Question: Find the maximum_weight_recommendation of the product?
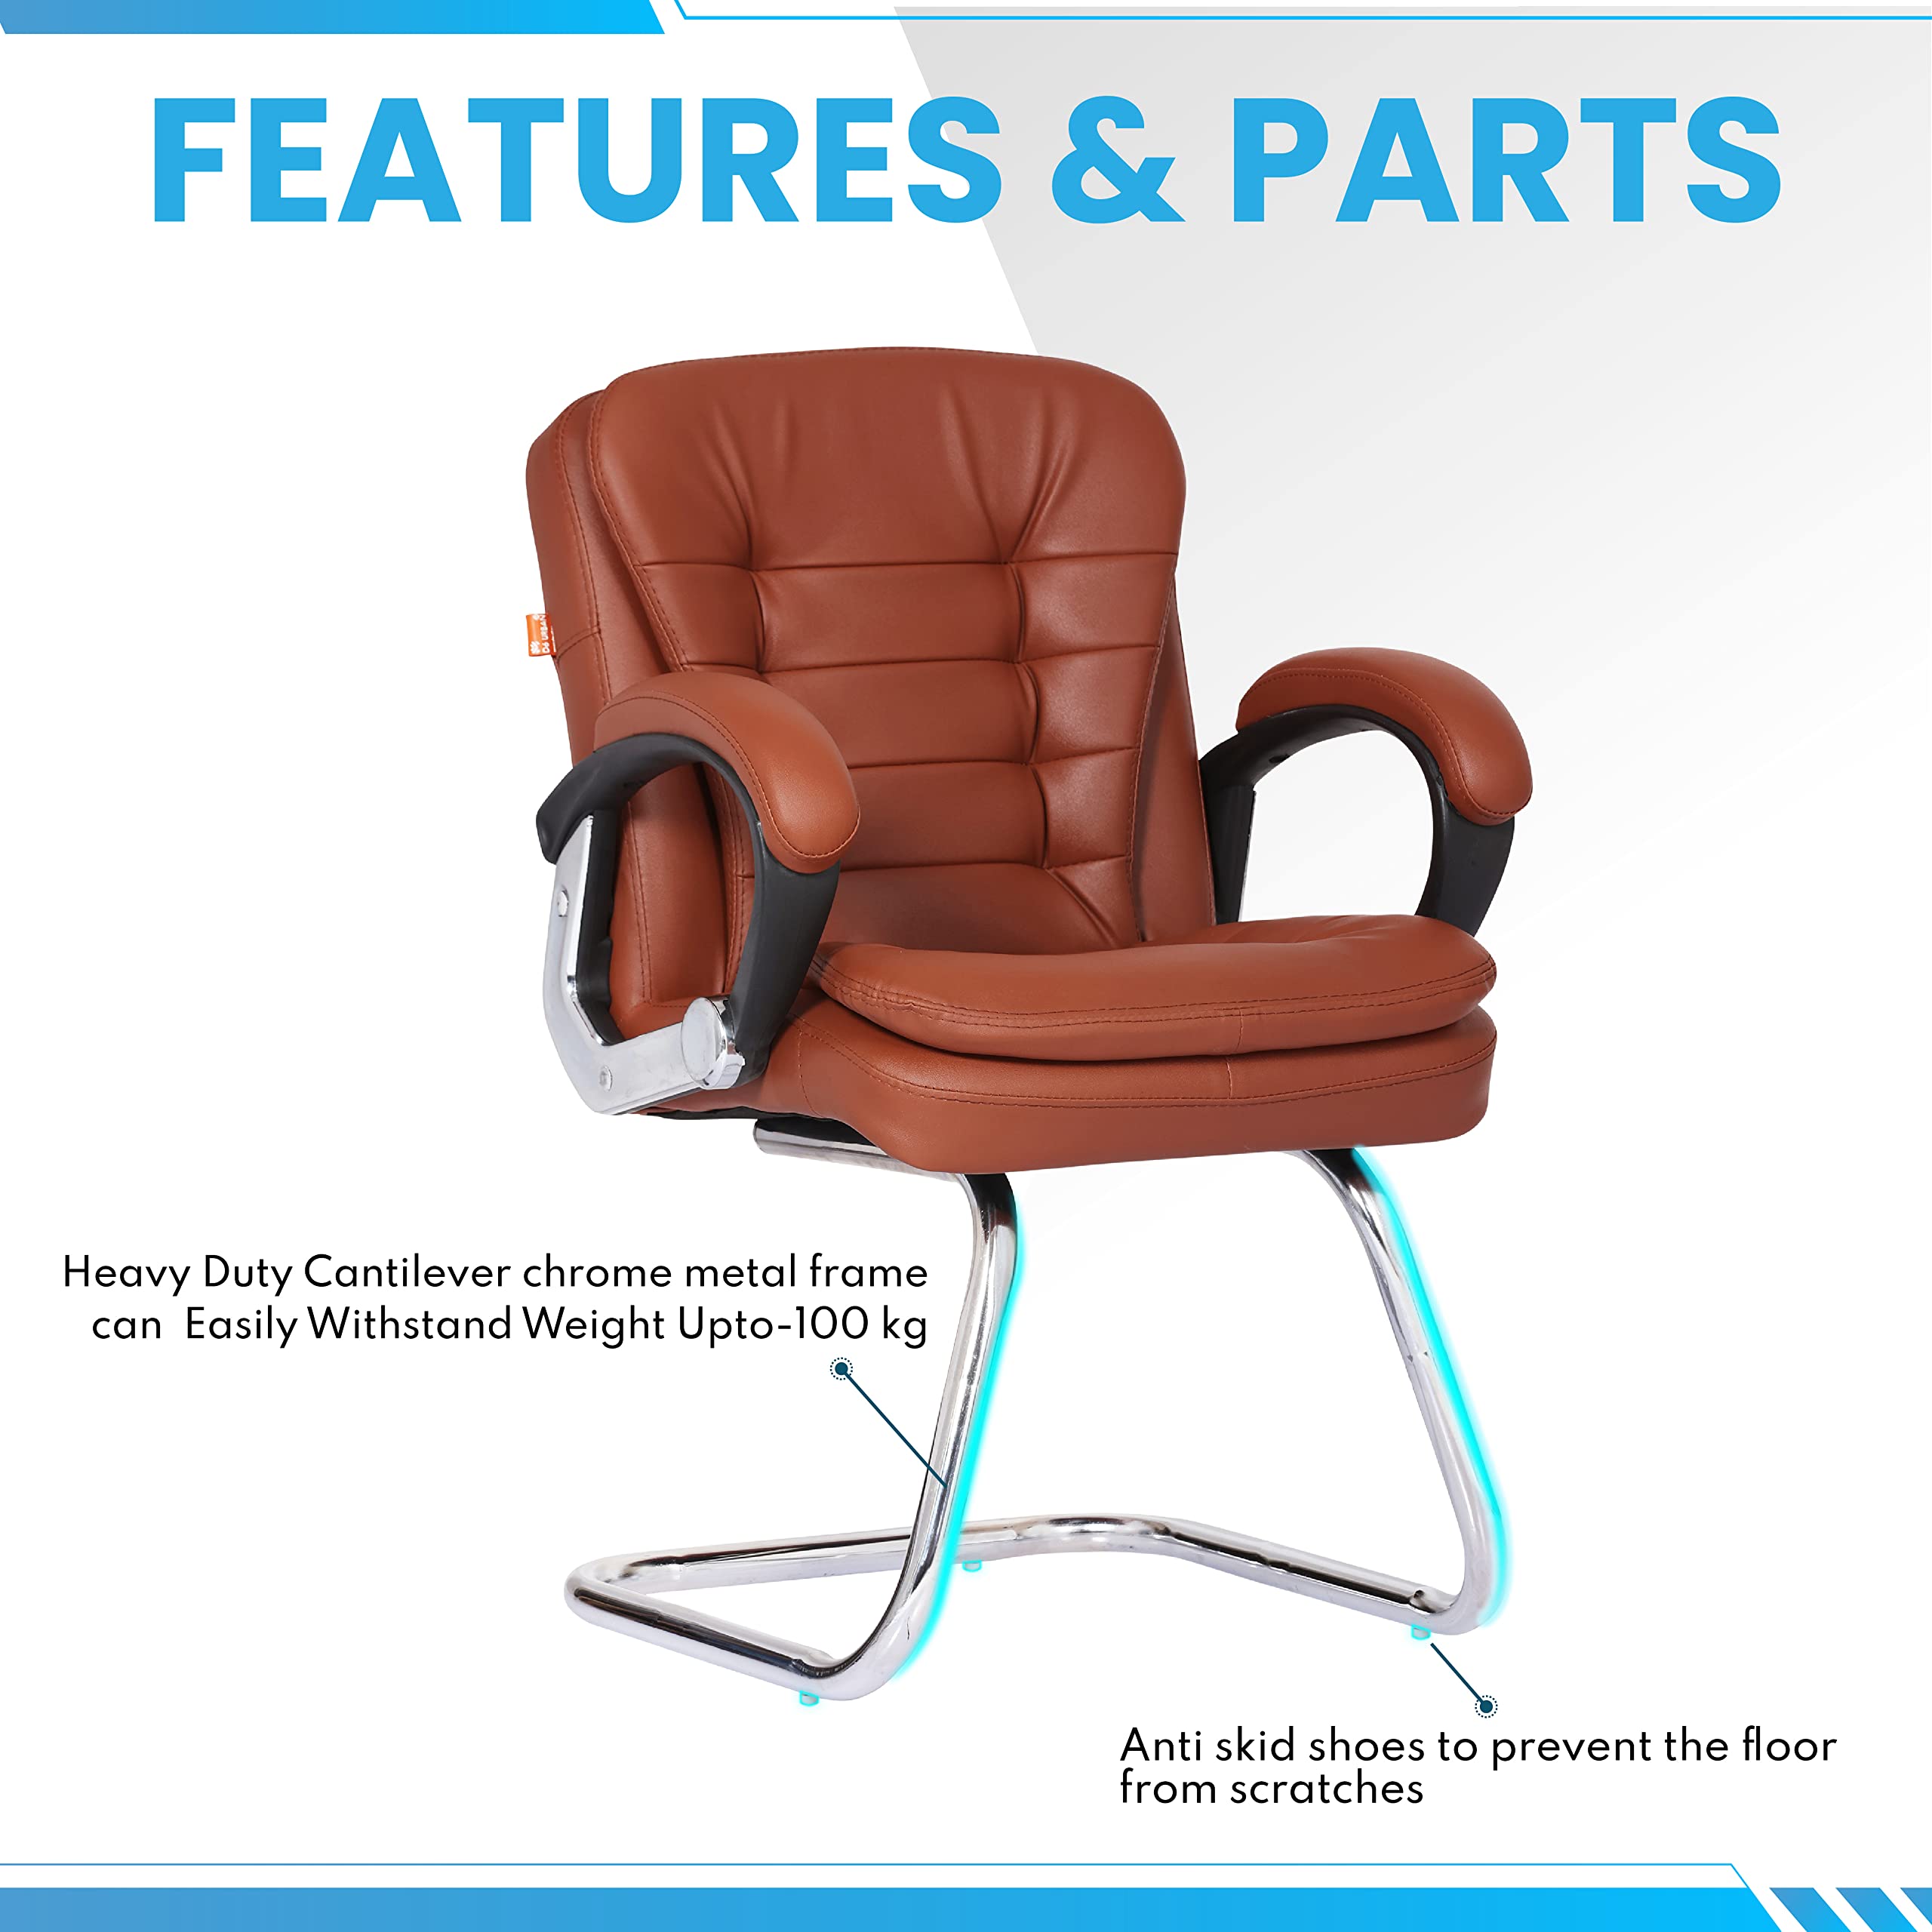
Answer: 100 kilogram